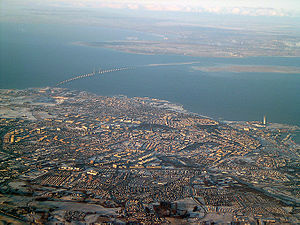
Medicon Valley
Medicon Valley indbefatter Øresundsregionen, som består af blandt andet Malmö og København.
Medicon Valley er et af de vigtigste vækstområder indenfor bioteknologi og farmaceutika i Europa, der spænder over Øresundsregionen i det østlige Danmark og det sydlige Sverige. Det er en af Europas førende medicinalklynger, hvor en lang række medicinalvirksomheder og forskningsinstitutioner ligger inden for en meget lille geografisk område. Navnet er inspireret af Silicon Valley i USA. Medicon Valley er et forsøg på at forbinde den akademiske verden, hospitaler og biotechvirksomheder i Øresundsregionen. Projektet støttes økonomisk af bl.a. regionerne i Stor København, Sjælland i Danmark og Skåne i Sverige.